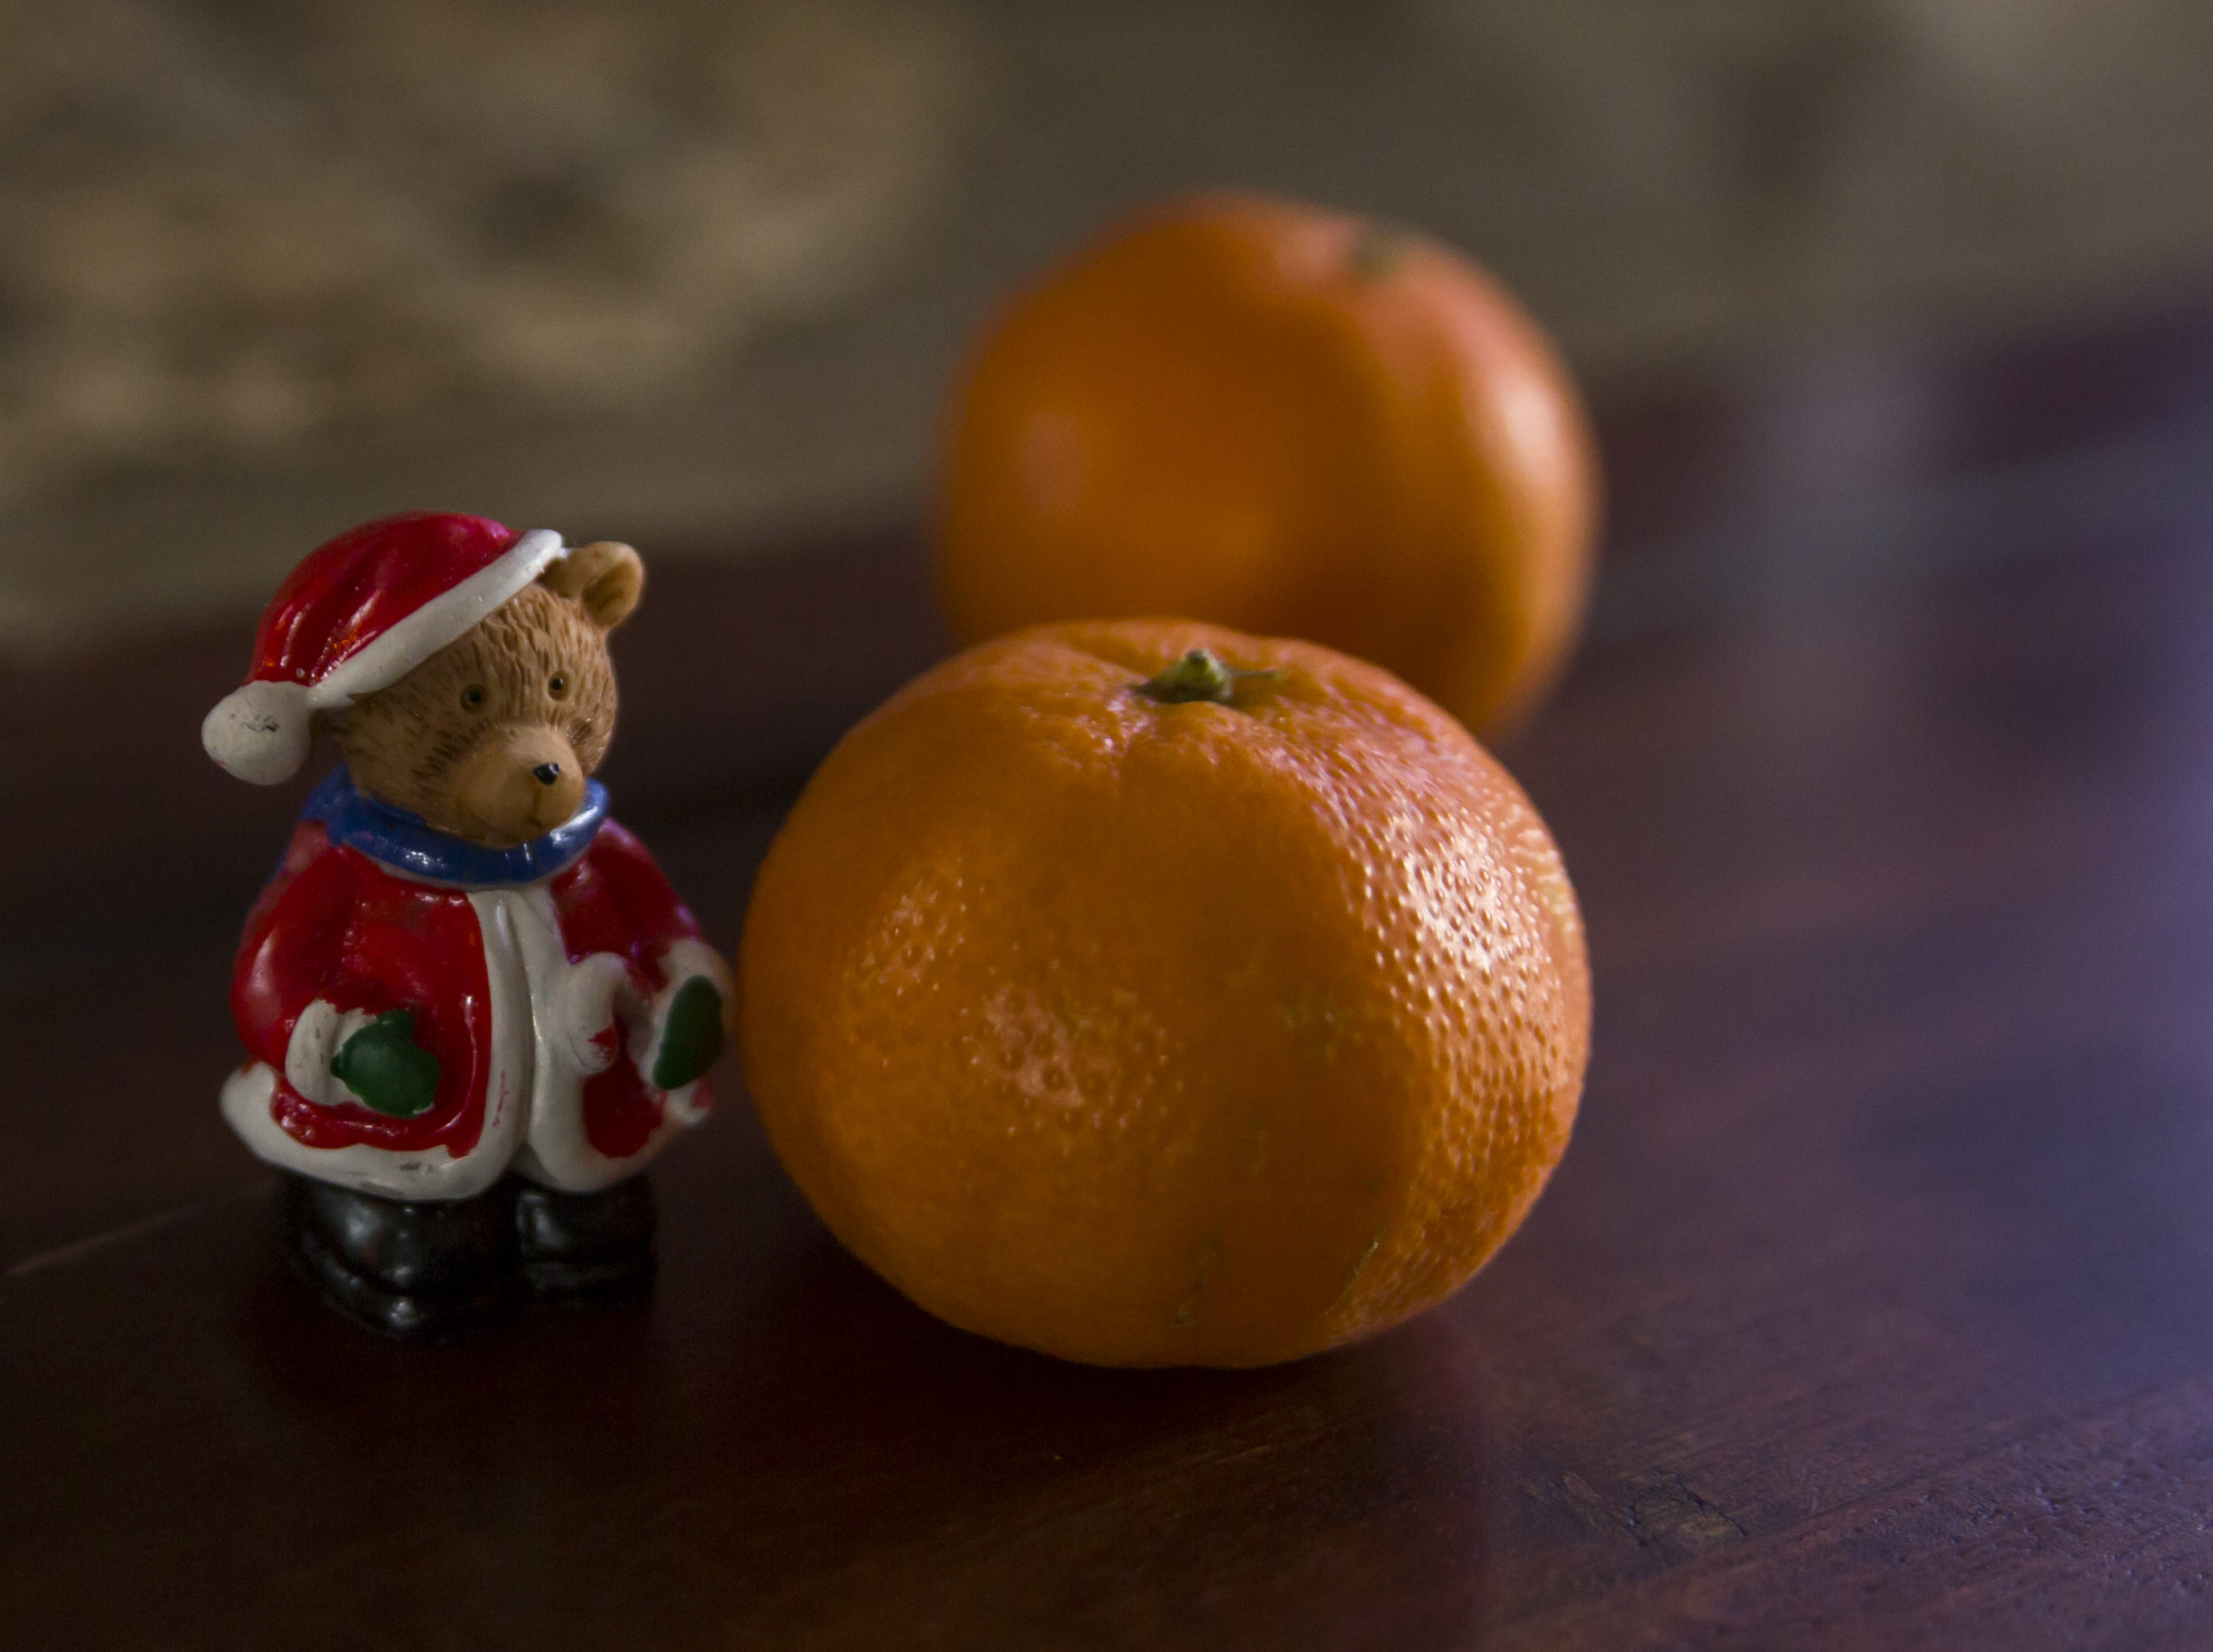
winter, feast, time, teddy, mandarin, family, toy, ingredient, citrus, produce, fruit, tangerine, natural foods, bitter orange, whole food, mandarin orange, orange, grapefruit, still life photography, rangpur, figurine, tangelo, vegan nutrition, clementine, citric acid, accessory fruit, valencia orange, baby toys, peach, calamondin, action figure, seedless fruit, fictional character, local food, staple food, superfood, vegetarian food, still life, chemical compound, macro photography